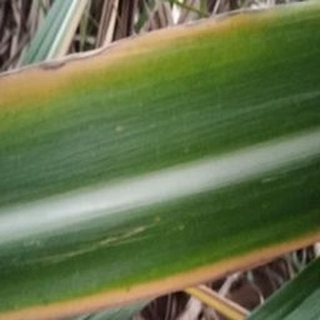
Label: sugarcane_yellow_leaf_disease